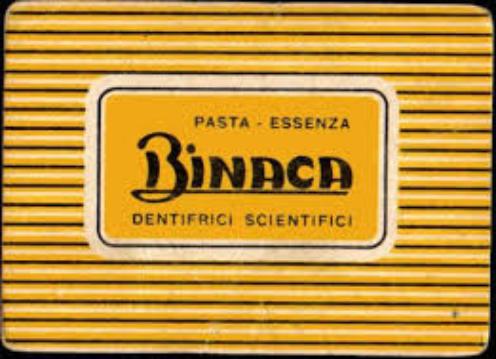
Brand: binaca
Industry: Necessities